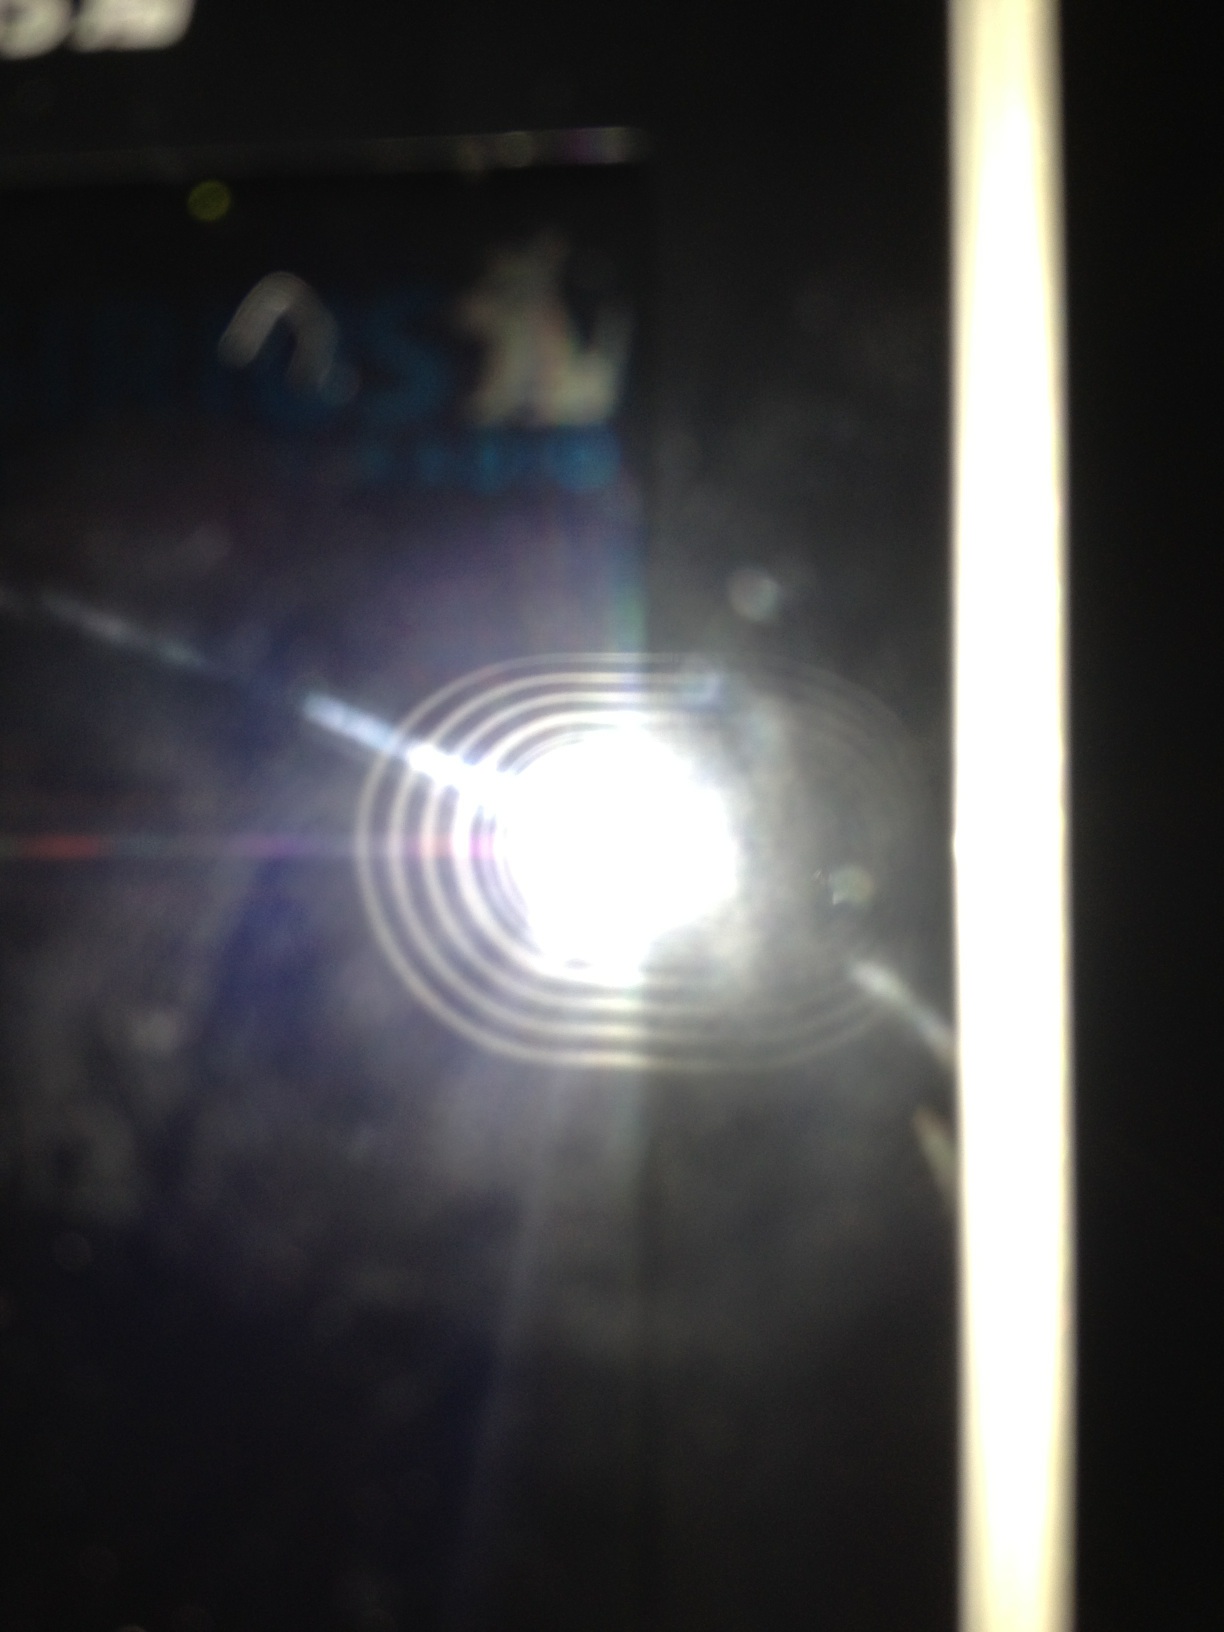Question: Please read numbers or letters on the screen of this radio.
Answer: unanswerable